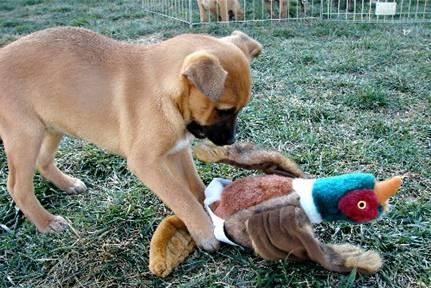
dog